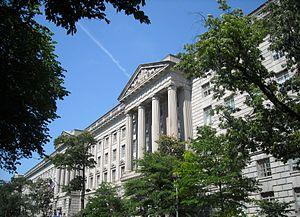
Le département du Commerce des États-Unis est le département du gouvernement fédéral des États-Unis chargé du commerce et de l'industrie. Il est dirigé par le secrétaire au Commerce, Wilbur Ross depuis 2017, qui est membre du cabinet présidentiel. Le département est distinct du Bureau du représentant américain au commerce, faisant partie du Bureau exécutif du président des États-Unis, et de la Small Business Administration, agence indépendante.